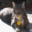
Label: cat